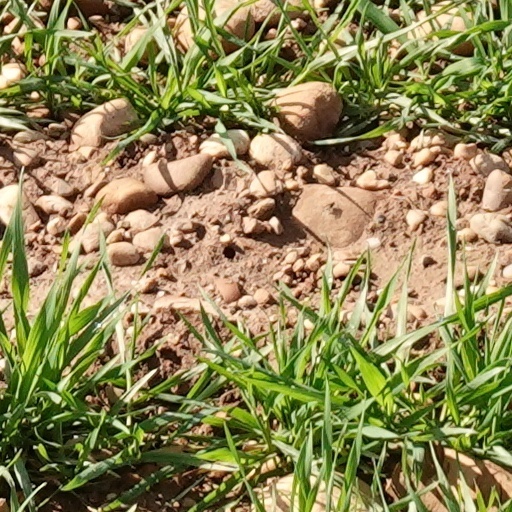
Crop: wheat